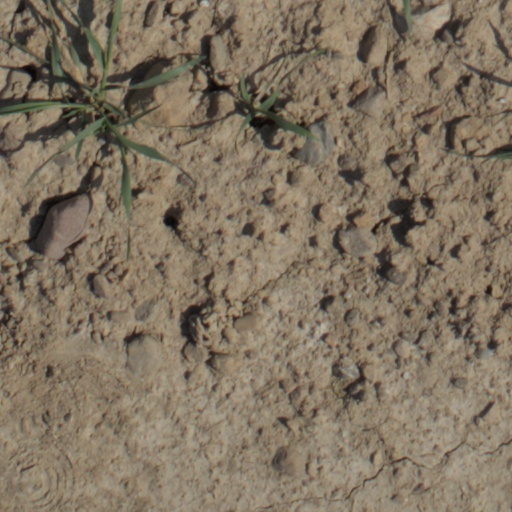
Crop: wheat